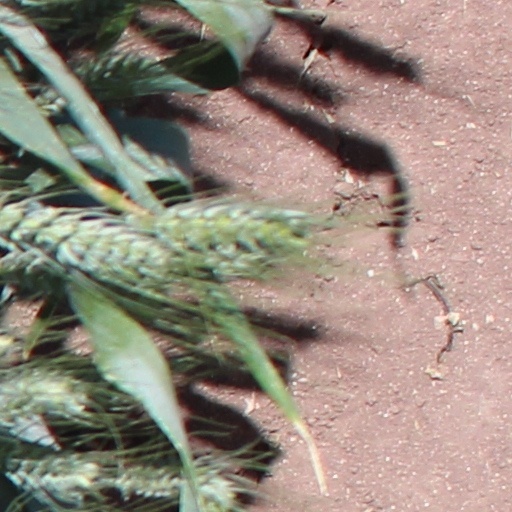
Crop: wheat